CNC wood router

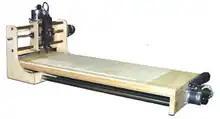
A typical CNC wood router with suction holes visible

The wood router typically holds wood with suction through the table or pods that raise the work above the table. Pods may be used for components which require edge profiling (or undercutting), are manufactured from solid wood or where greater flexibility in production is required. This type of bed requires less extraction with greater absolute vacuum.